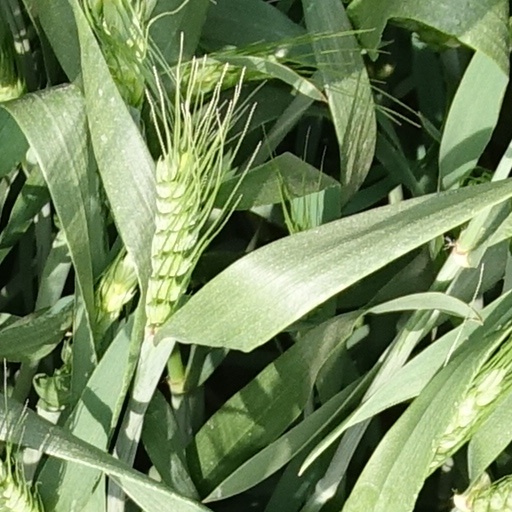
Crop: wheat